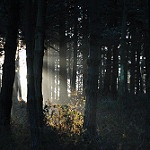
Scene: Outdoor